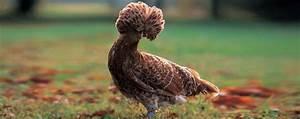
chicken